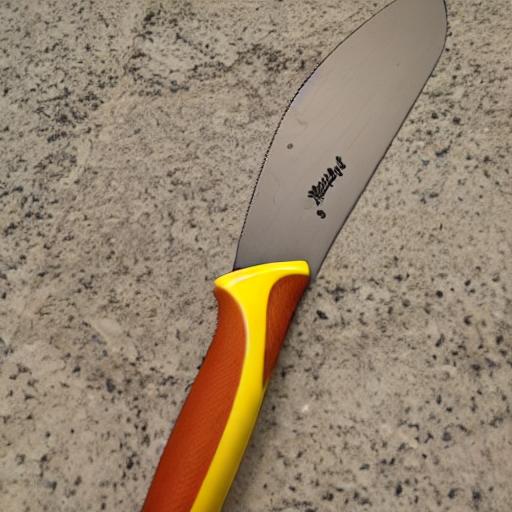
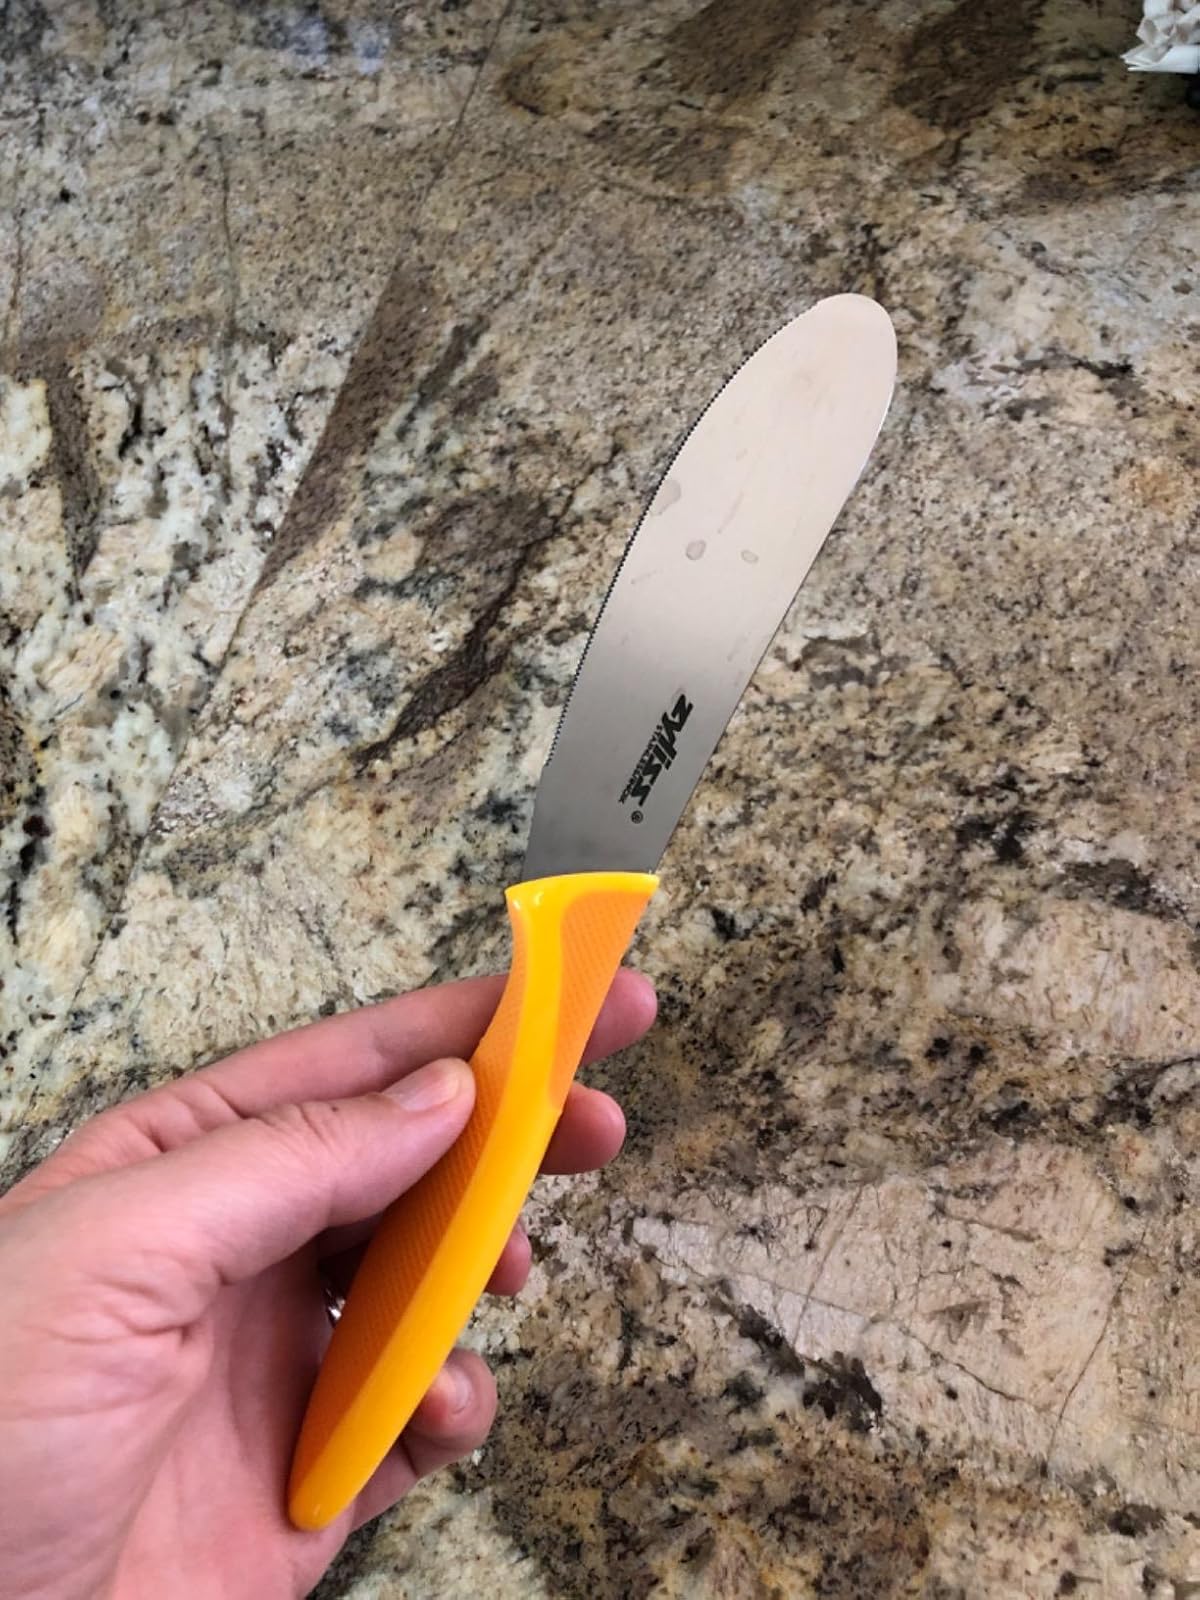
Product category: items_knife
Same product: no